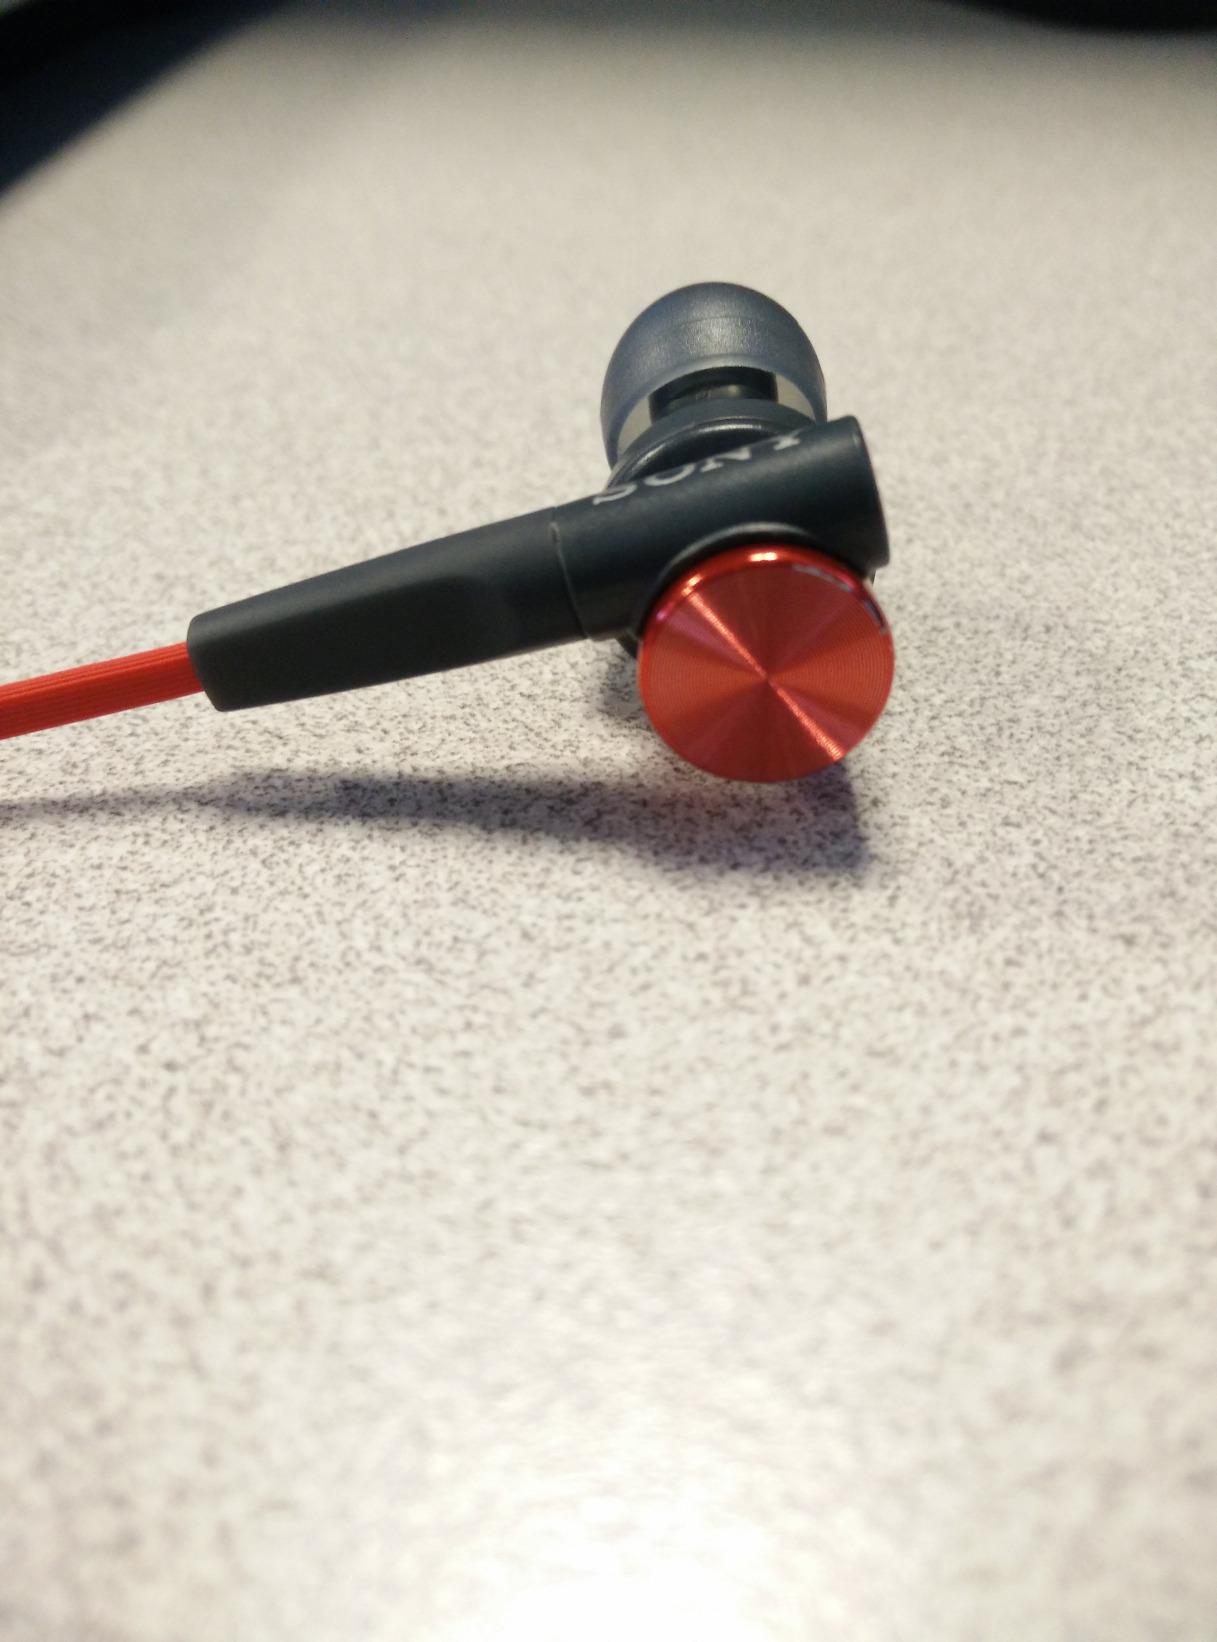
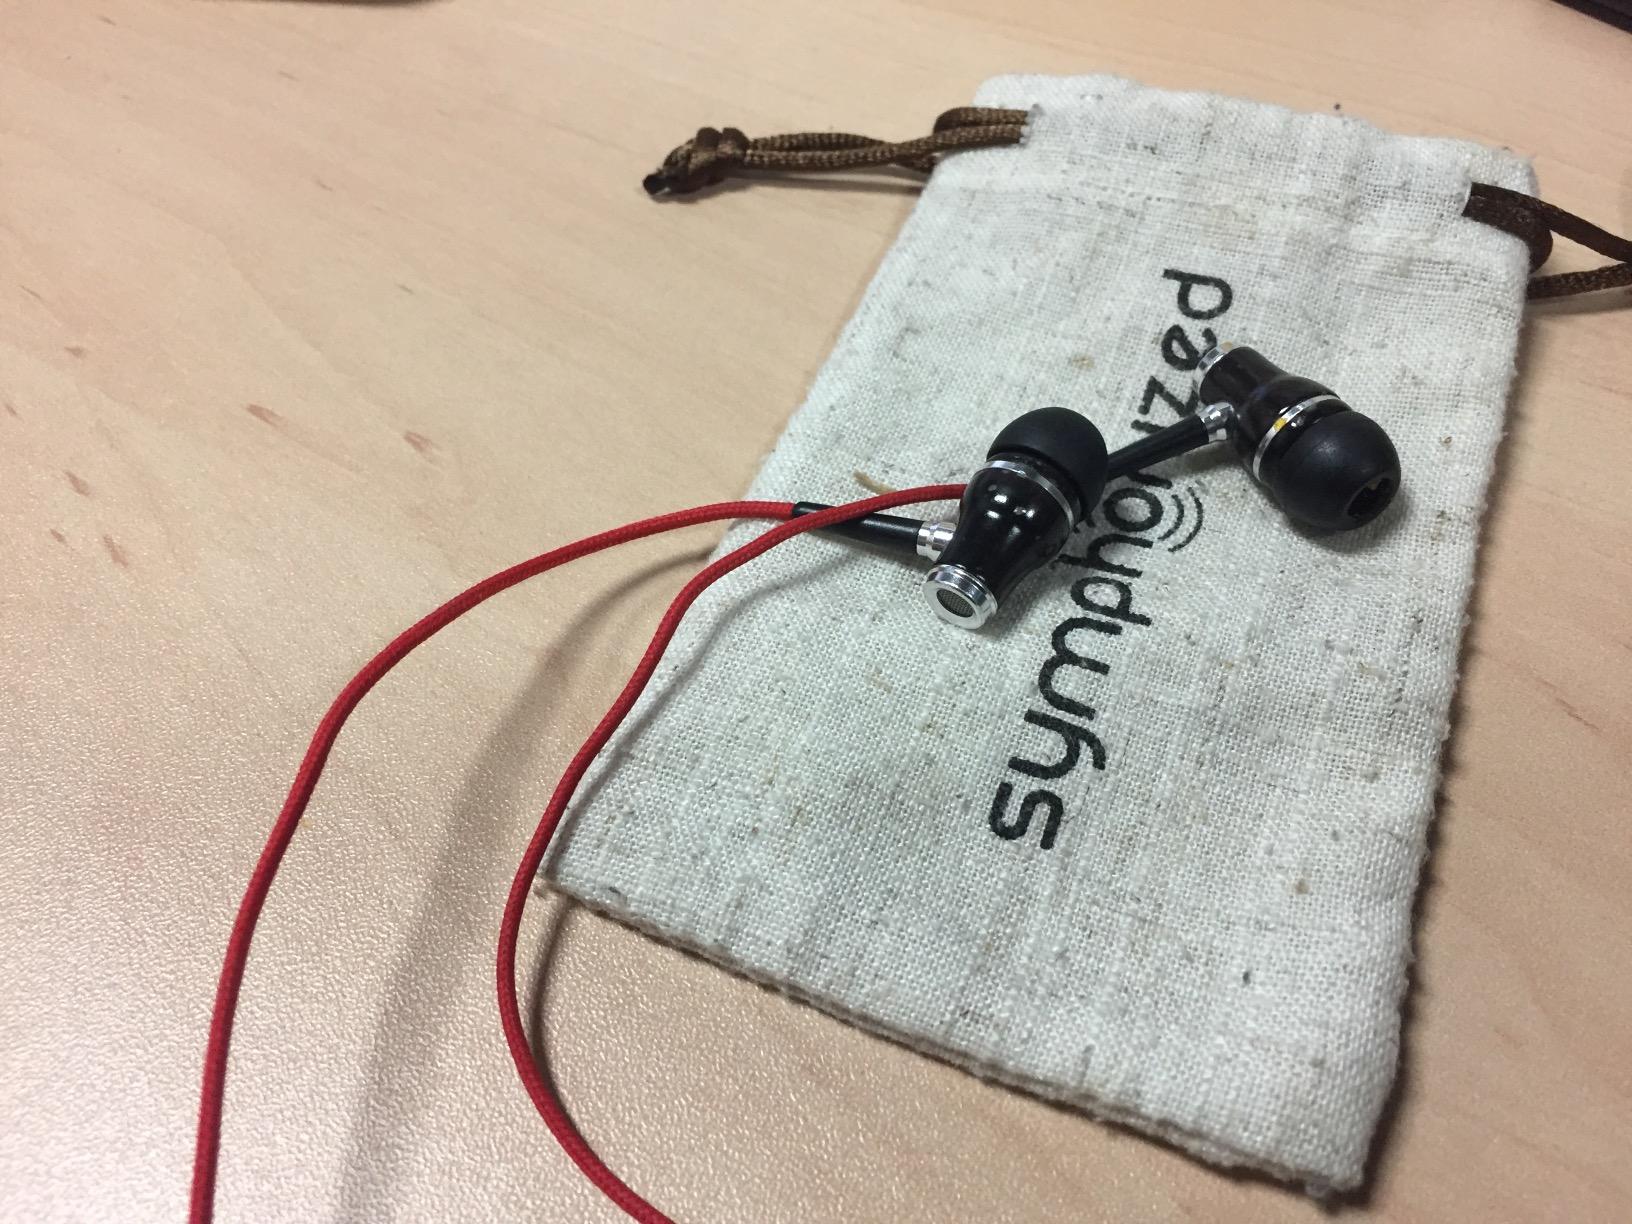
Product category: headphones
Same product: no